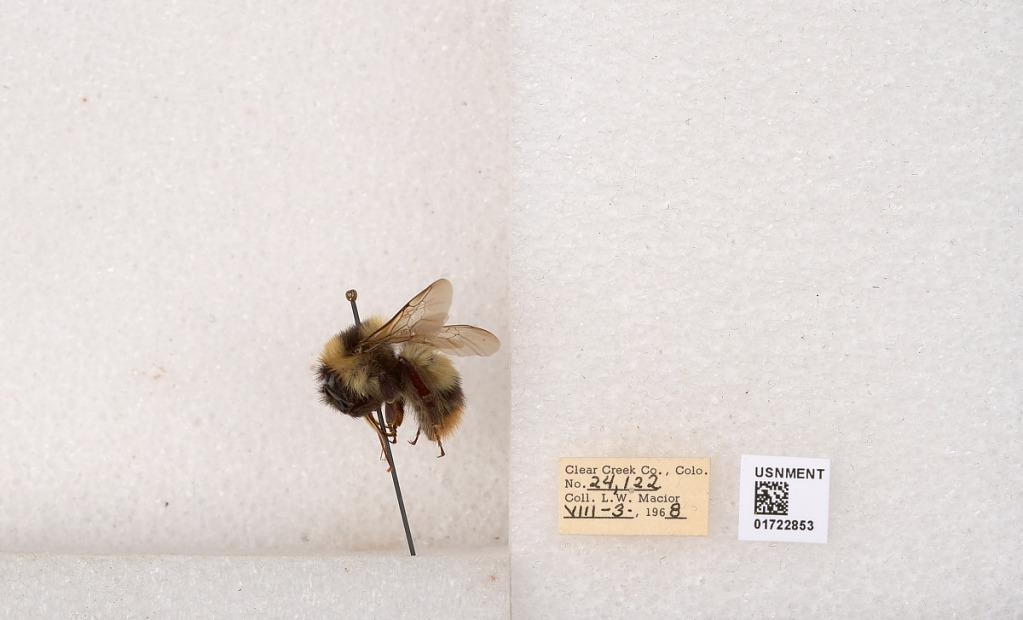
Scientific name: Bombus kirbyellus
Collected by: L. Macior
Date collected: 1968-8-3
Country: United States
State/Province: Colorado
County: Clear Creek
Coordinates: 39.6891, -105.644